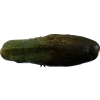
Label: cucumber